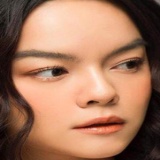
ca sĩ Phạm Quỳnh Anh